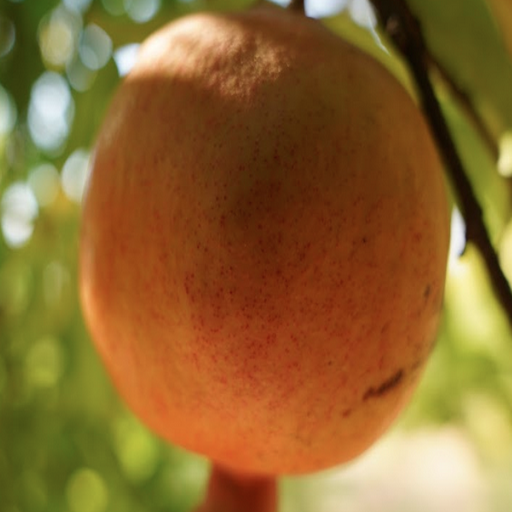
Label: Healthy